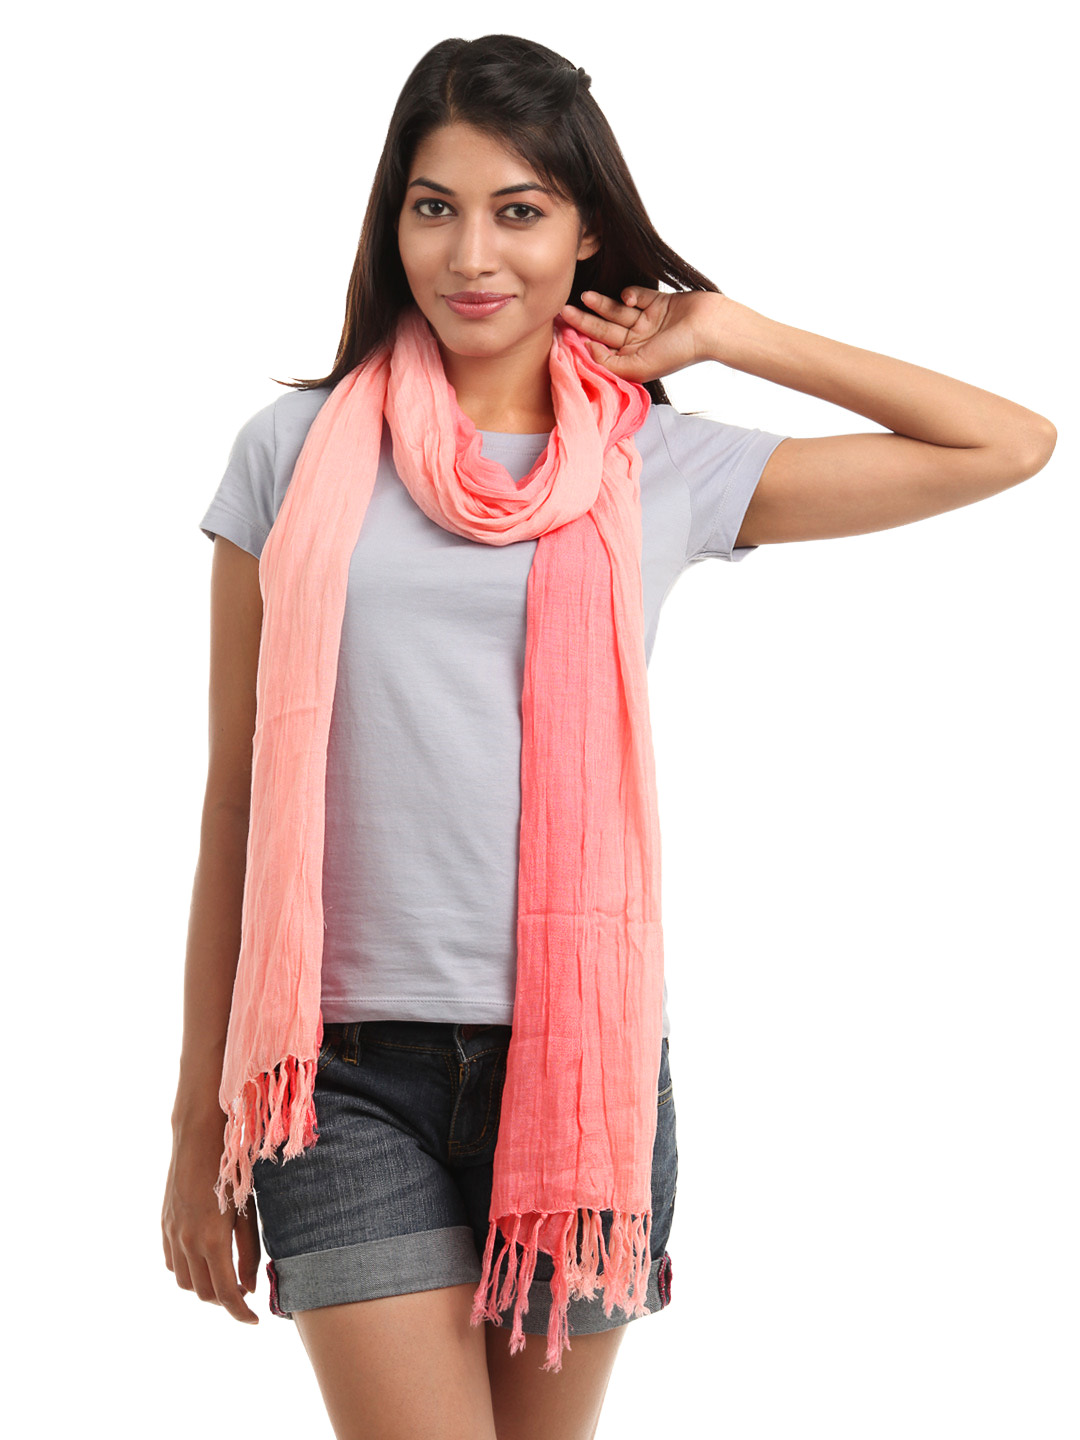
Femella Women Pink & White Scarf
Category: Accessories / Scarves / Scarves
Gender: Women
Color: Pink
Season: Summer 2012
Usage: Casual